John T. Wilder House

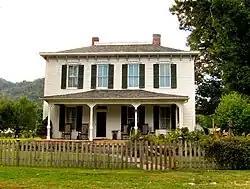
The home in 2015

John Thomas Wilder built several houses for his family and wife, Martha Jane Stewart, which are still in existence, and at least two have historic markers.